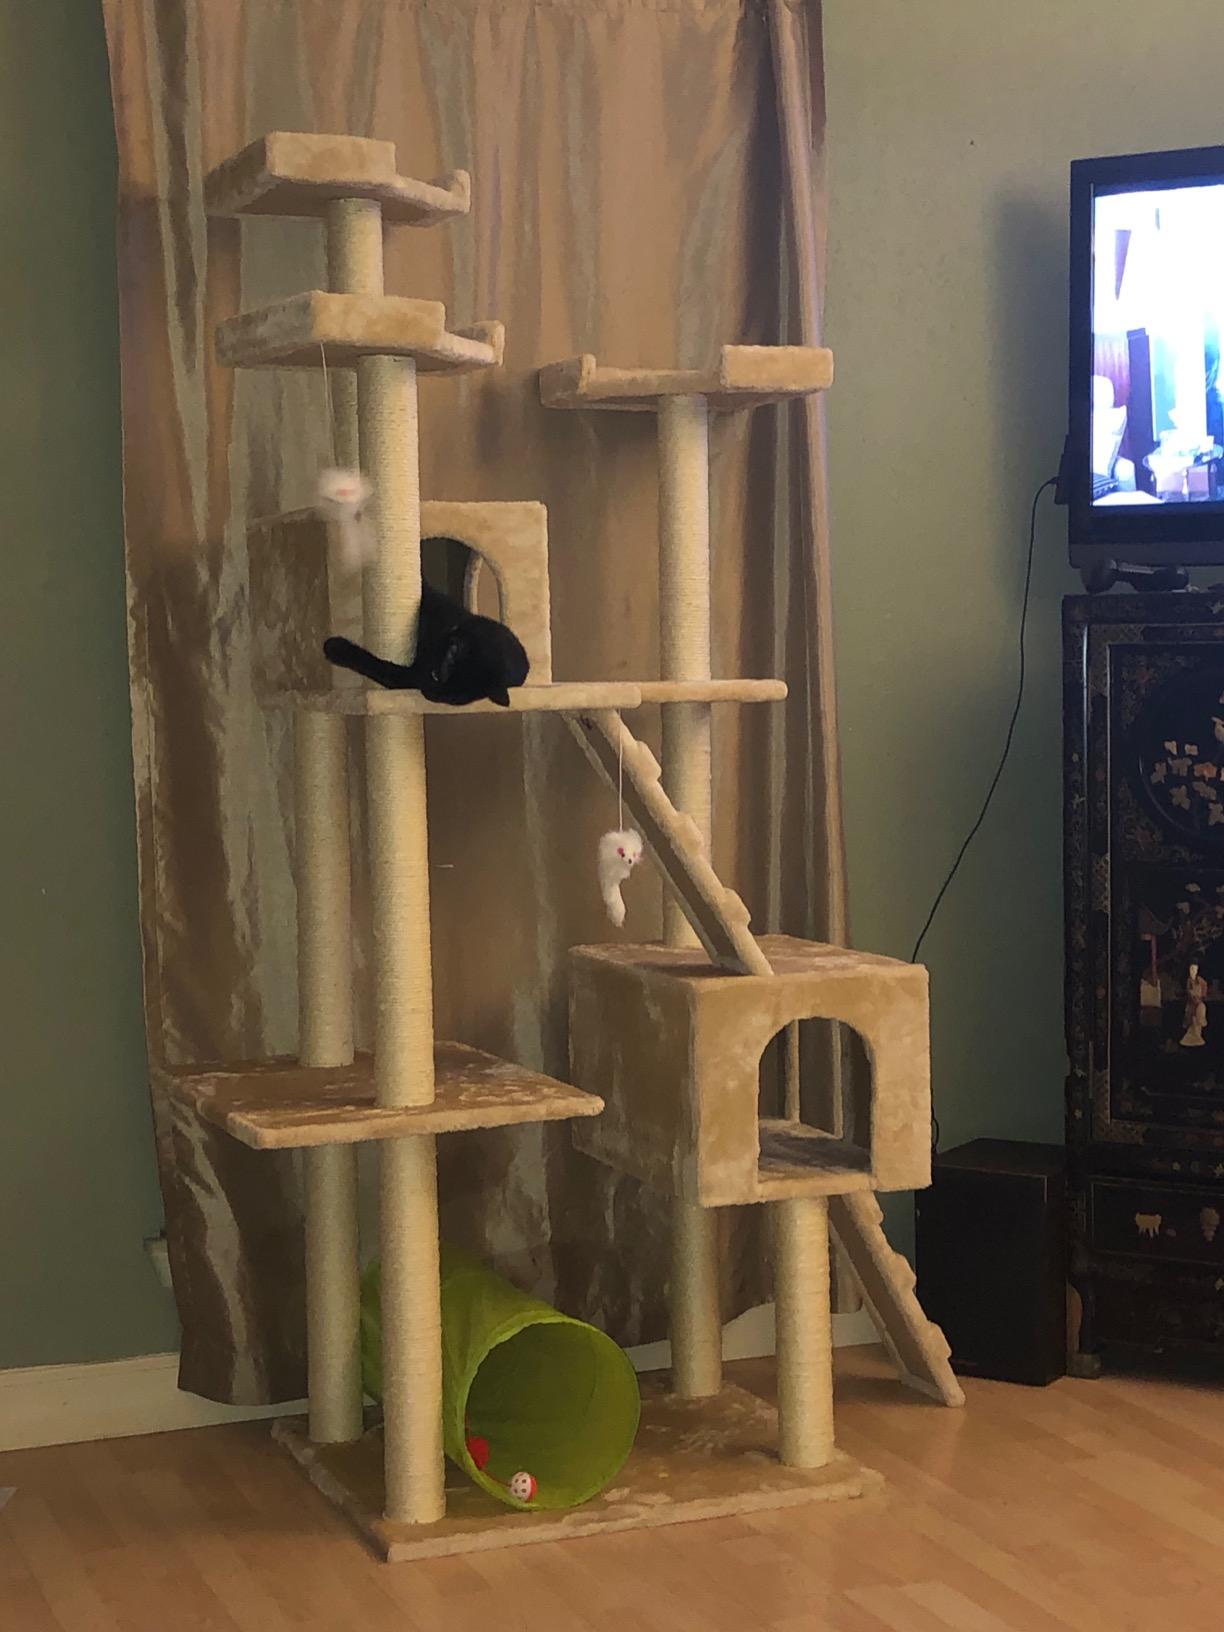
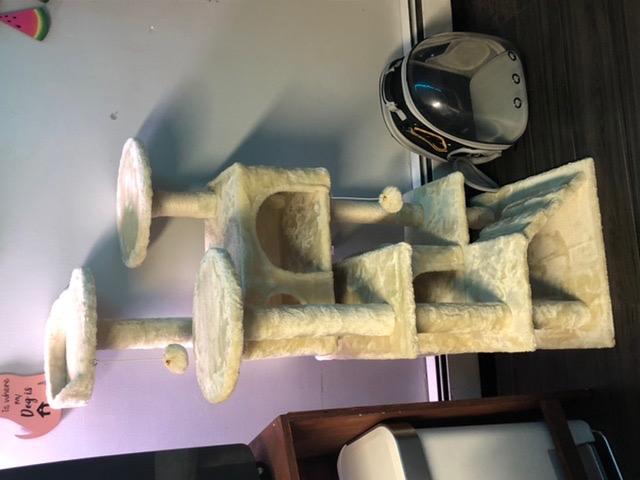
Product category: items_cat tree
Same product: no